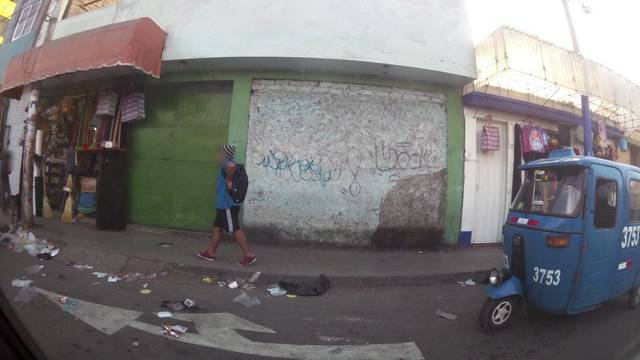
Region: Peru
Coordinates: -11.103, -77.609